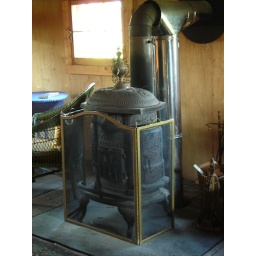
wood stove in the old barn